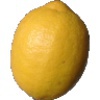
Label: Lemon 1